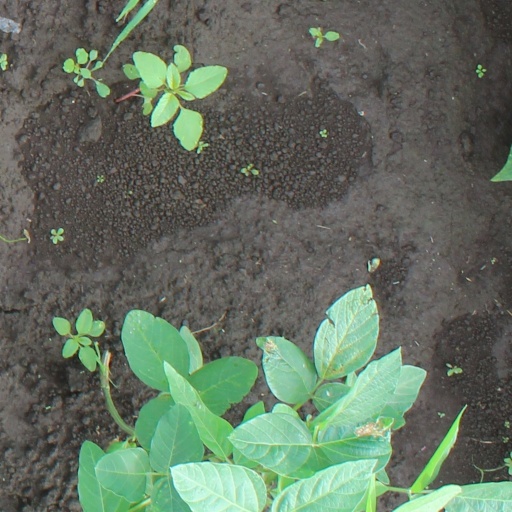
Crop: soybean